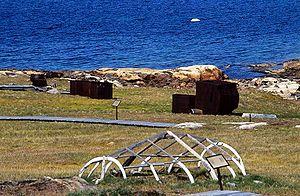
L'Île Kekerten est une île canadienne inhabitée de la baie Cumberland au large de l'île de Baffin à environ 50 km au sud du Pangnirtung. La totalité du territoire de l'île fait partie du parc territorial Kekerten. L'île fut une station baleinière importante pour les chasseurs britanniques et américains en 1840 et 1912.
Un lieu historique national du Canada est un endroit désigné par le ministère de l’Environnement du Canada avec l'avis de la Commission des lieux et monuments historiques du Canada. Parcs Canada, une agence fédérale, administre le programme de désignation d’importance historique nationale. En 2014, il y avait 971 lieux historiques nationaux, dont 167 sont directement administrés par Parcs Canada. Ils sont situés dans toutes les provinces et territoires du Canada à l'exception de deux lieux situés en France, le mémorial de Vimy et le mémorial terre-neuvien de Beaumont-Hamel.
Un umiak, umiaq, umiac ou oumiak est un type de grand canoë traditionnel utilisé par les Eskimos, propulsée à la pagaie, utilisée l'été et pouvant contenir jusqu'à 20 personnes.